Gago Drago

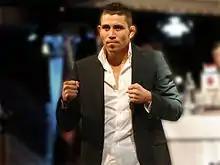
Gago Drago in 2014

Gago Drago was born in Verishen, Armenian SSR, Soviet Union on 8 March 1985. In 1989, due to the First Nagorno-Karabakh War, he moved, together with his family, to the Netherlands. At the age of 14 he started training kickboxing at Gym Alkmaar. First as a sparring partner of well-known fighters like Sahin Yakut and Dennis "Rus" Sharoykin. By the age of 20, his name Gagik Haroetjunjan, was replaced by "Gago Drago", when he was fighting his way up in the Dutch and Belgian kickboxing circuit. Early in his career he was not allowed to travel out of the Benelux because of his visa issues. Finally in 2005 he received his Dutch citizenship and was free to fight anywhere in the world.